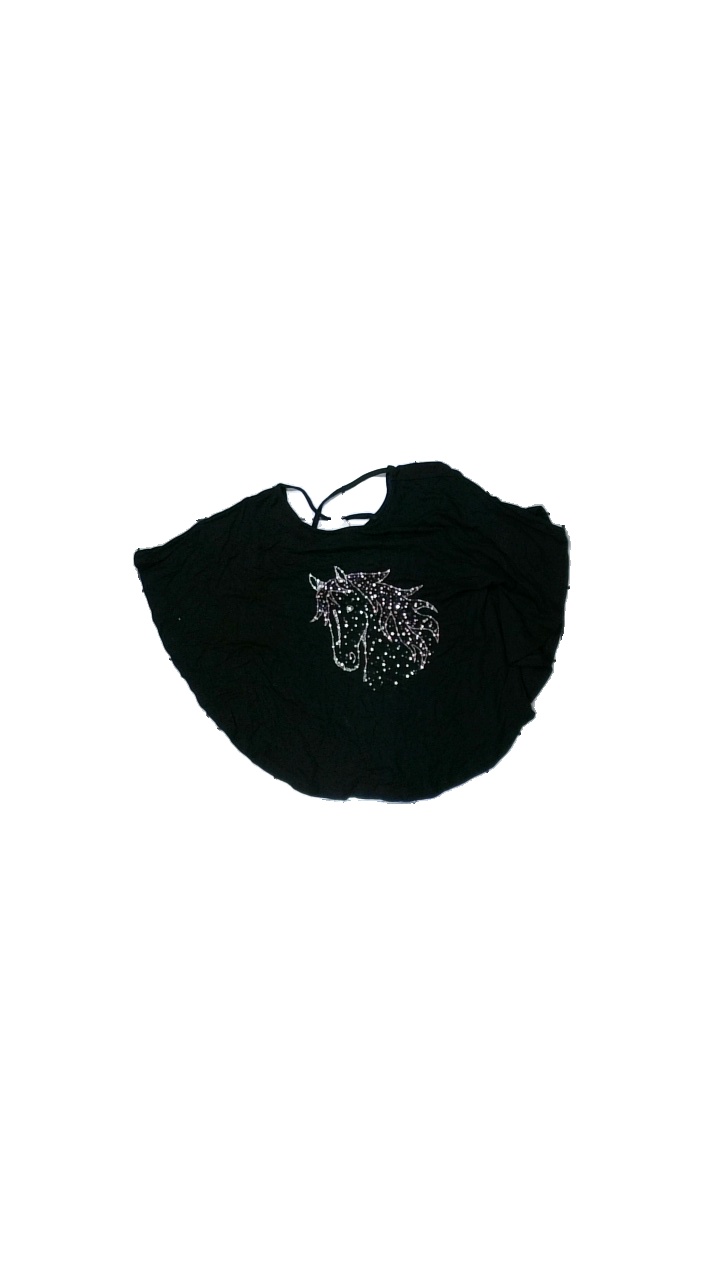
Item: Top (Children)
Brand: Lindex
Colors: Black
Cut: Regular, C-collar
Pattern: Glitter
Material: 100% viscose
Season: All
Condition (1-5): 2
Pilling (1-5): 2
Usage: Export
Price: <50